USRC Thomas Corwin

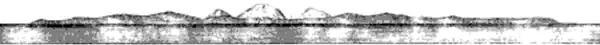
Wrangel Island as seen from the top of Herald Island by a member of the "Corwin" party, 1881

In 1900 Ellsworth Luce West, a whaling captain from Martha's Vineyard, and some Boston investors formed a company to develop the coal deposits near Cape Lisburne to supply the Nome market. Needing a suitable ship, they entered the winning bid for the "Corwin" and organized as the Corwin Trading Company. The project increased in scope when one investor (veteran prospector, engineer, and writer A.G. Kingsbury) pledged Nome gold claims for his shares. Although Kingsbury described them as "conservative Boston capitalists" the investors appear to have been as much enthusiasts as any Nome prospectors; all insisted on joining the expedition. To create cargo space in the "Corwin", West had the entire wardroom torn out. The lost accommodations were replaced with a cabin constructed from the stern to the engine room, creating a raised poop deck. This modification is shown clearly in a 1902 photograph. West describes the "Corwin" as brig-rigged in this period, but photos from 1900 continue to show a gaff on the foremast and no yards crossed on the mainmast, so this is more a difference of terminology than a change of sail-plan.